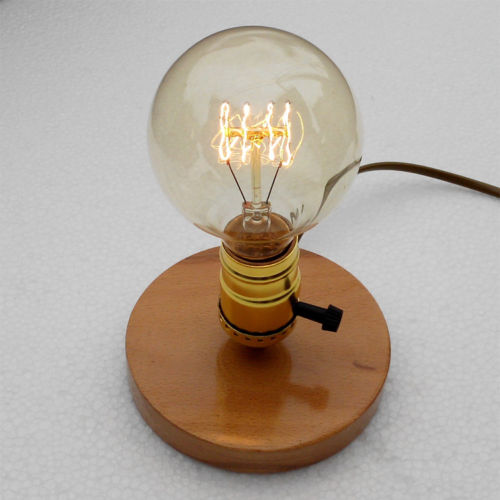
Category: lamp